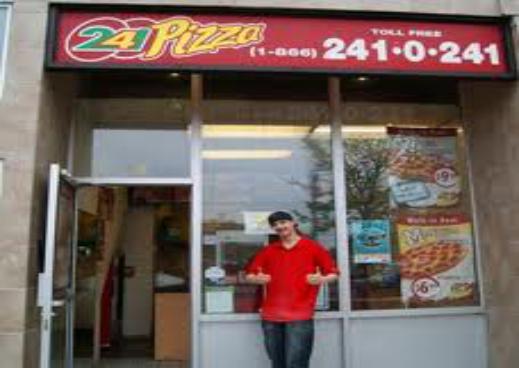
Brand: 241 Pizza
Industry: Food